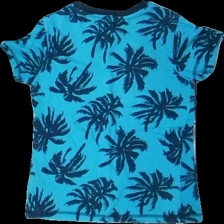
View: back
Type: T-shirt
Category: Children
Brand: H&M
Colors: Turquoise, White, Orange
Material: 100% cotton
Pattern: Other
Cut: Regular, C-collar
Size: 104
Season: All
Price range: <50
Recommended usage: Export
Comment: crooked seam